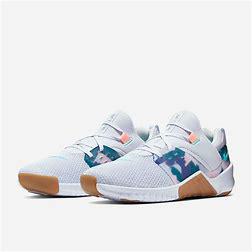
Brand: Nike
Model: Free X Metcon 2